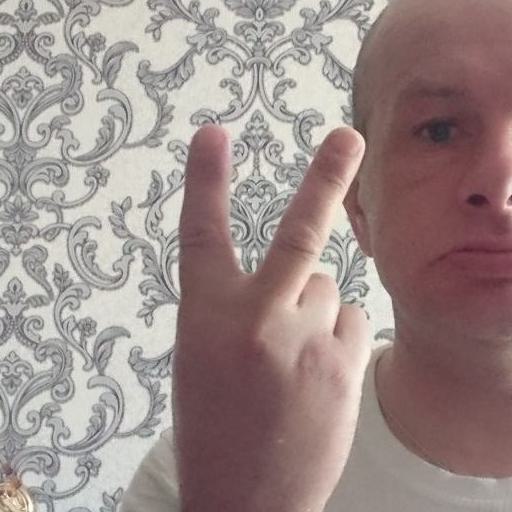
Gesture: peace_inverted